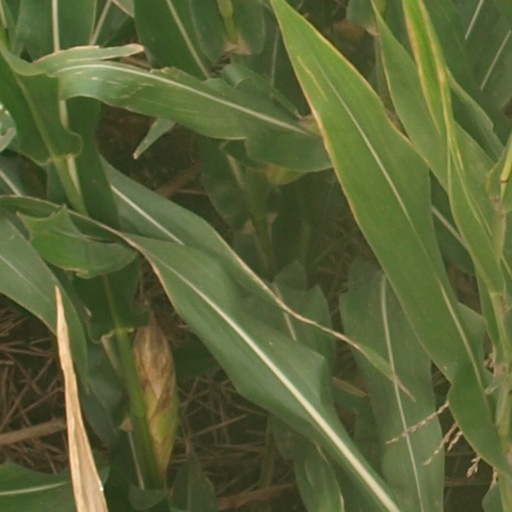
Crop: maize; corn